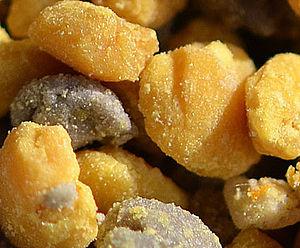
Boules de pollen fraiches congelées (macrophotographie). Une boule a un diamètre d'un à deux millimètres environ
Le pollen constitue, chez les plantes à graines, l'élément mobile mâle produit par la fleur : ce sont des grains minuscules, de forme plus ou moins ovoïde, initialement contenus dans l'anthère à l'extrémité des étamines.